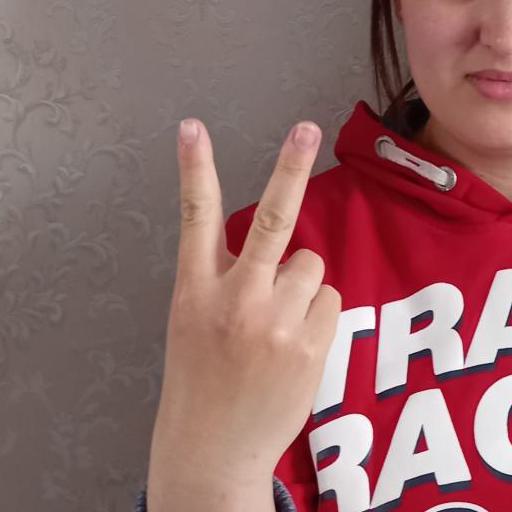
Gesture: peace_inverted